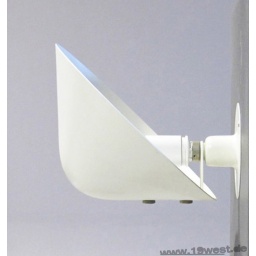
Mini VIP wall lamp by Jorgen Gammelgaard